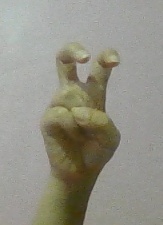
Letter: toot